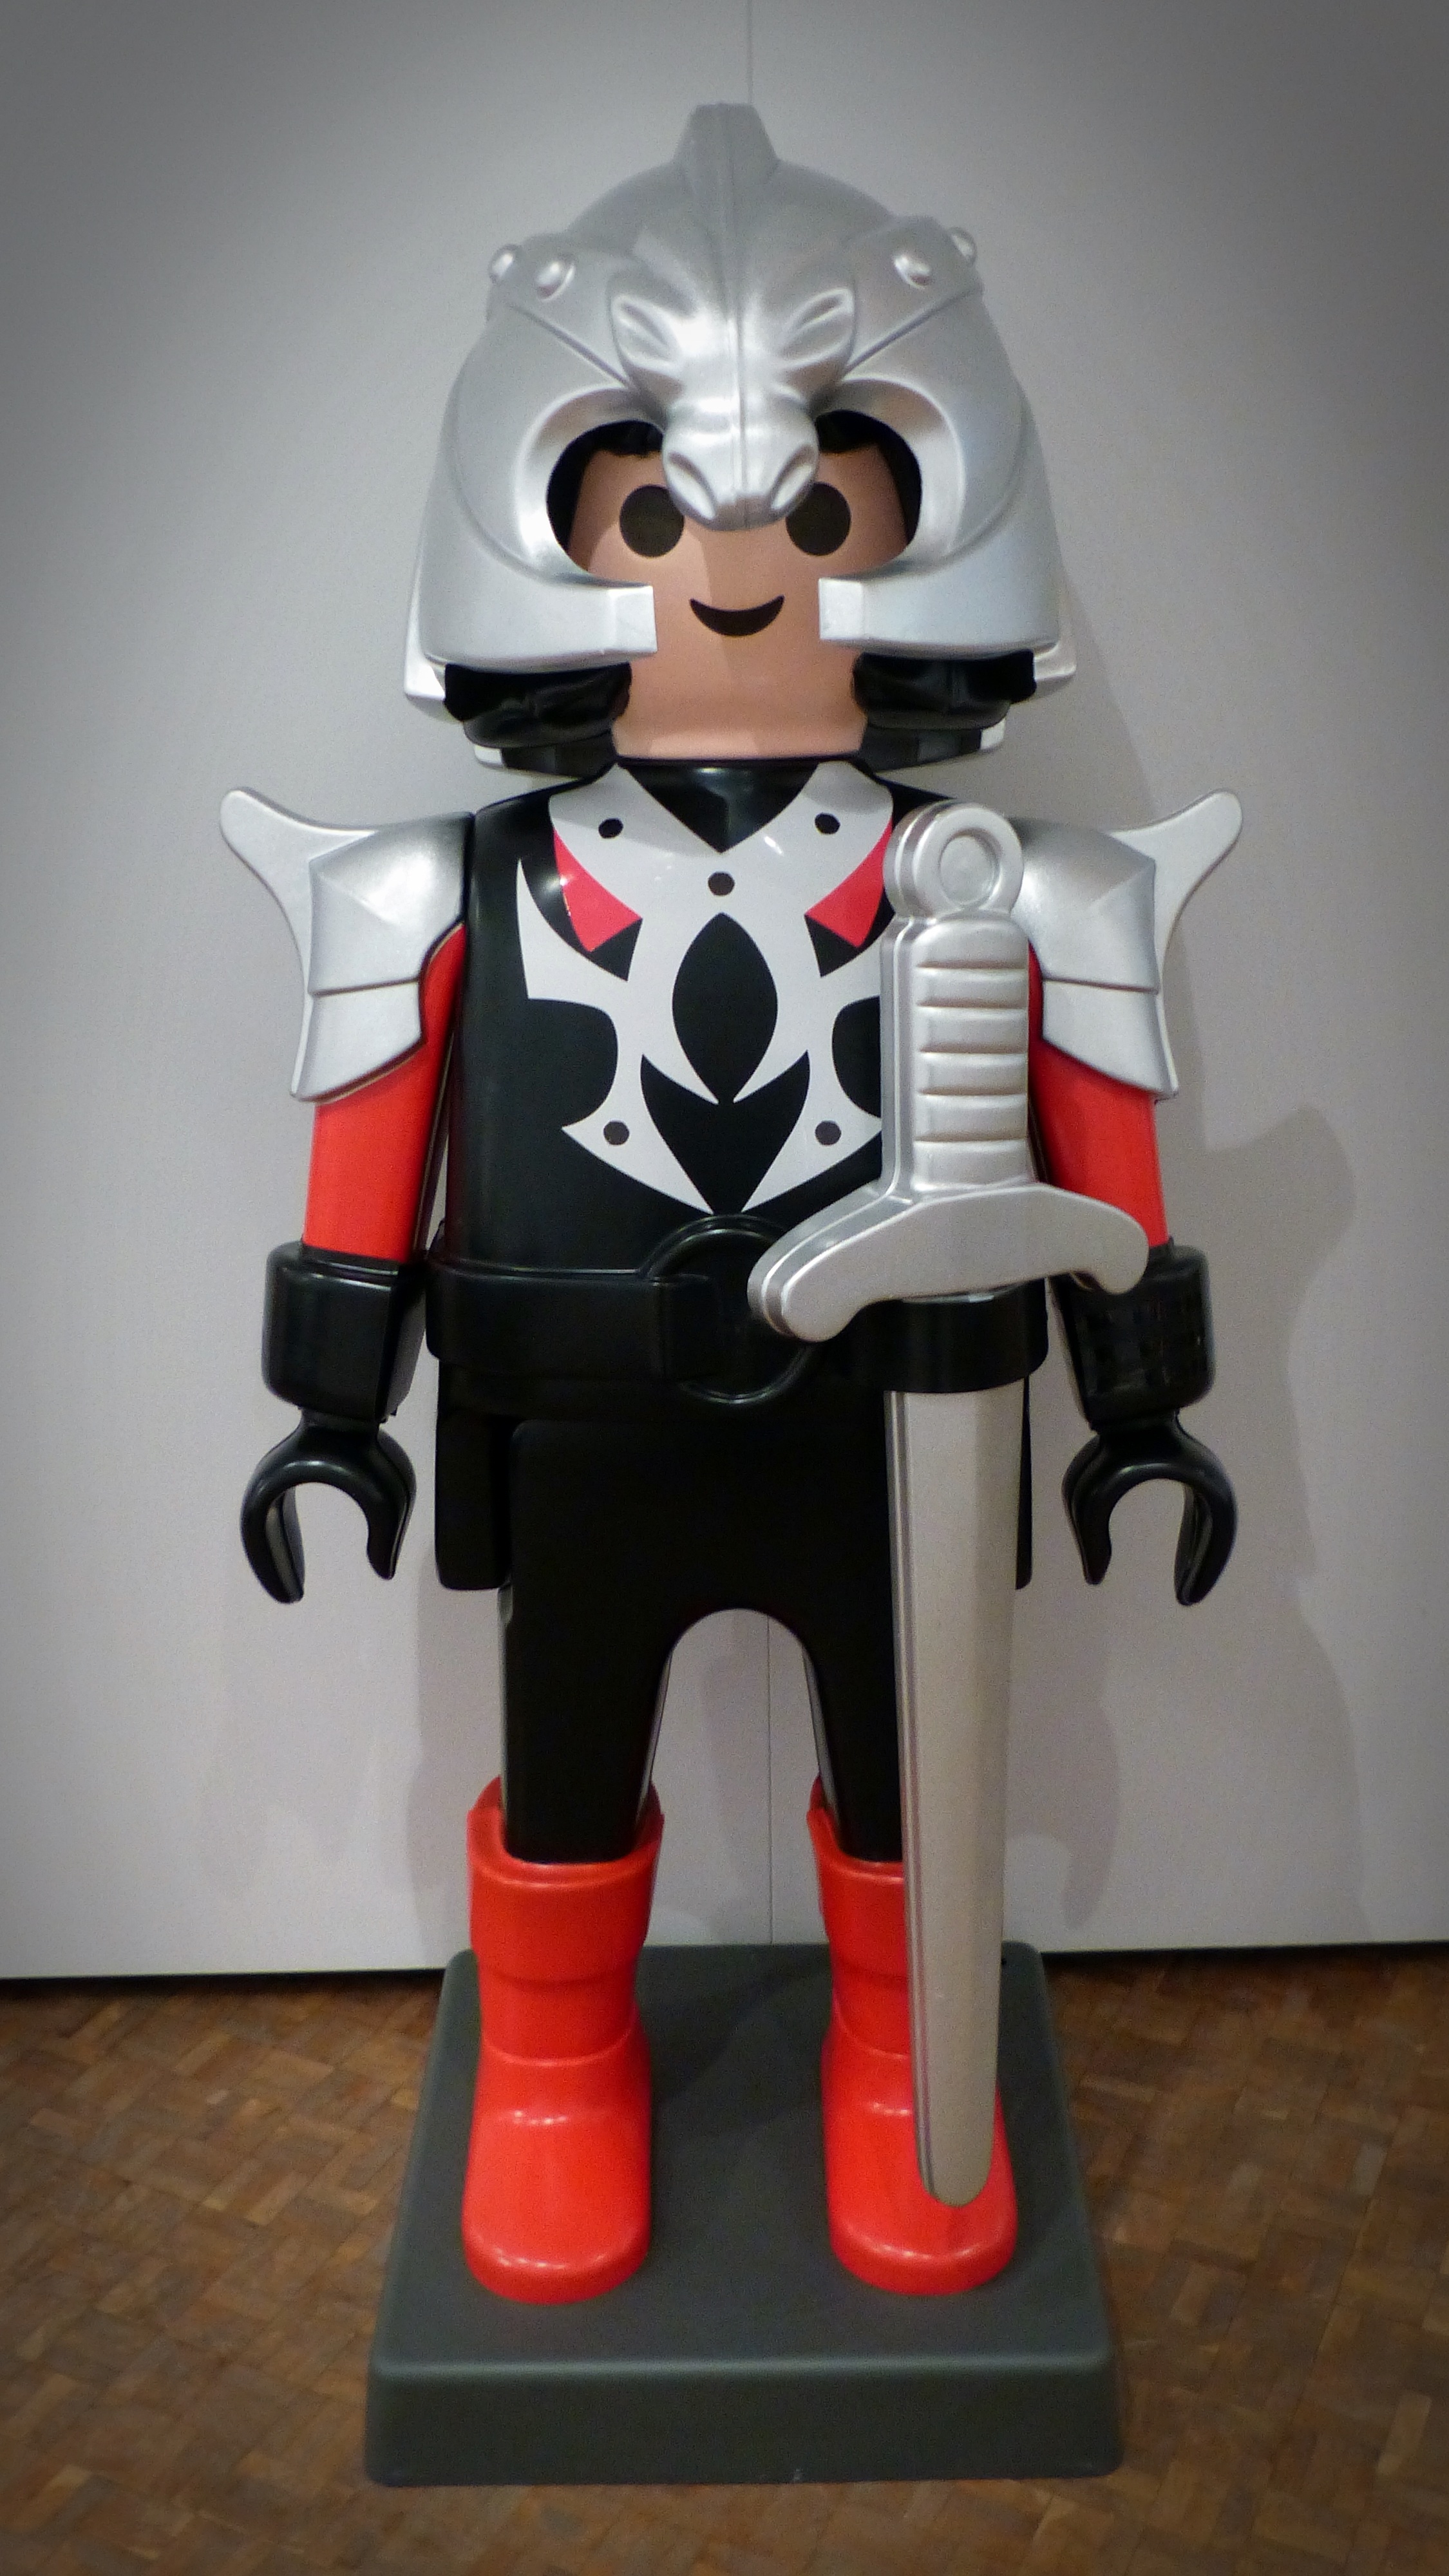
play, red, machine, toy, playmobil, figure, knight, toys, action figure, figures, anime, game characters